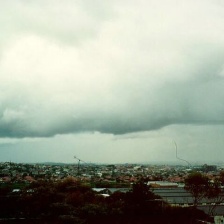
Cloud type: Stratocumulus